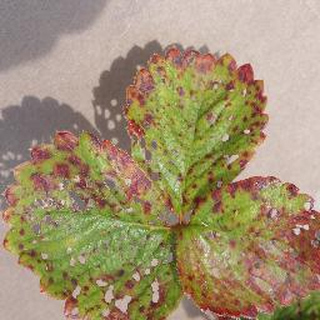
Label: strawberry_leaf_scorch